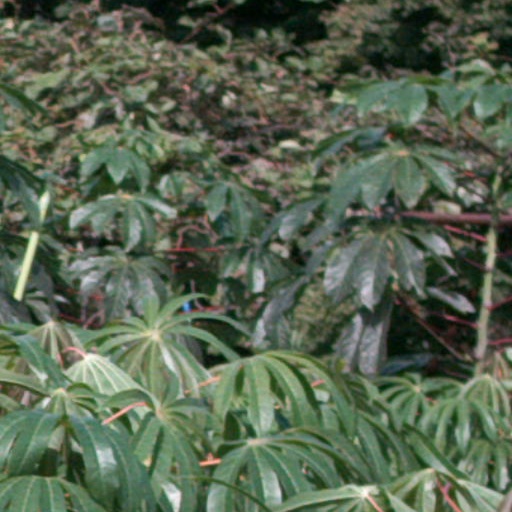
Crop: cassava